Barrel shroud

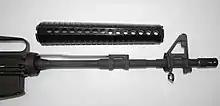
Handguard

A handguard (also known as the forend or forearm) on firearms is a barrel shroud specifically designed to allow the user to grip the front of the gun. It provides a safe heat-insulated surface for the user's hand to firmly hold onto without needing to worry about getting burned by the barrel, which may become very hot when firing. It can also serve as an attachment platform for secondary weapons (such as an underslung M203 grenade launcher or M26-MASS) as well as accessories such as bipods, tactical lights, laser sights, night-vision devices, foregrips (or handstops), slings and a variety of other attachments.